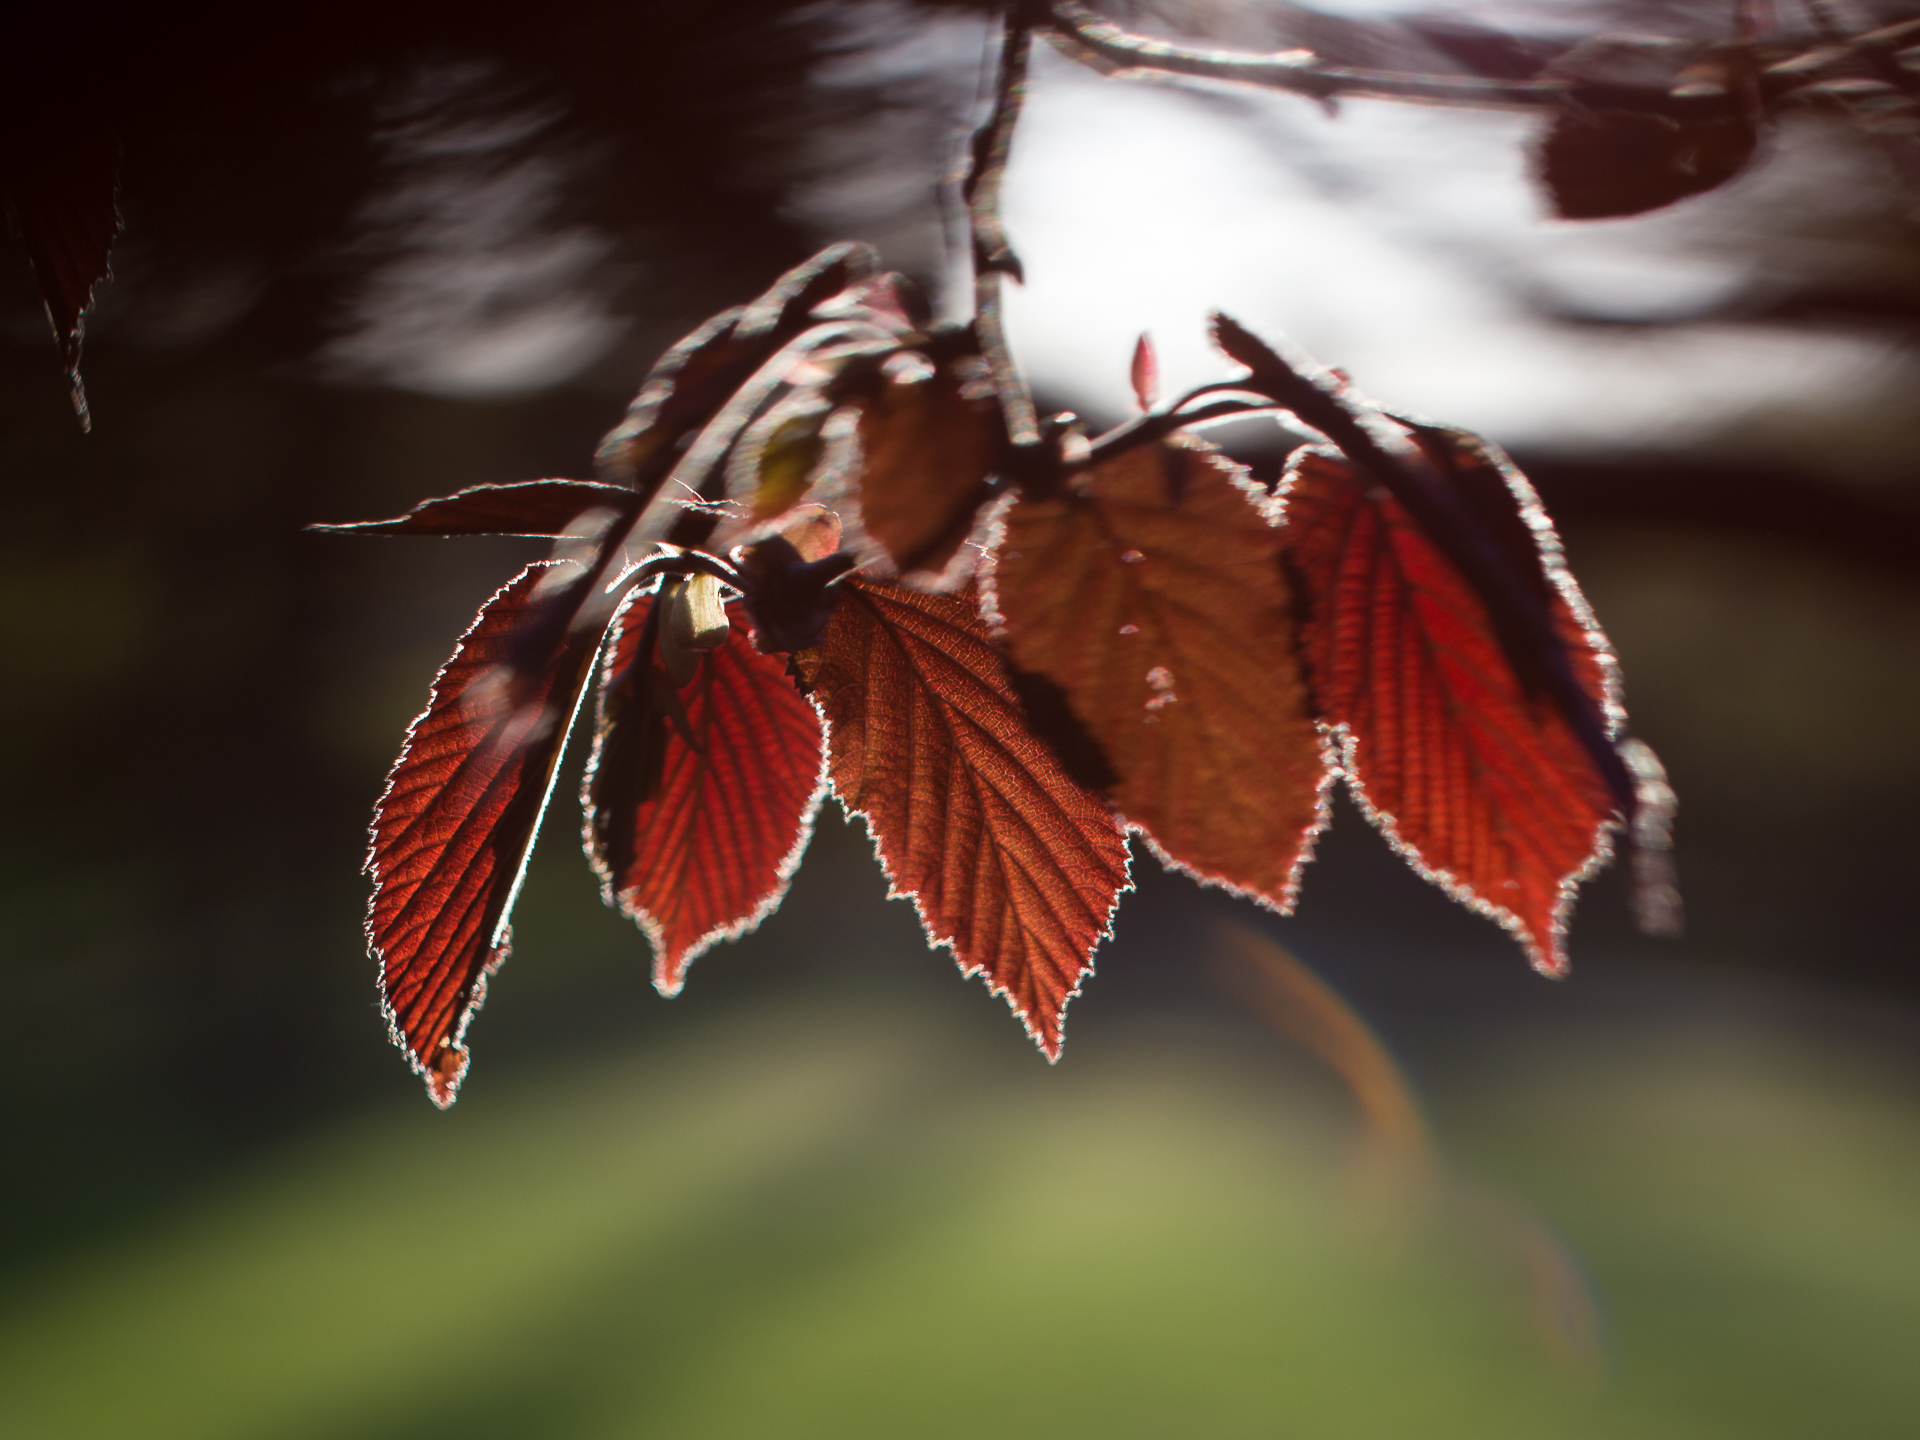
tree, nature, branch, bokeh, plant, photography, sunlight, leaf, flower, petal, frost, spring, red, autumn, botany, flora, season, maple tree, maple leaf, close up, leaves, copper, frhling, dof, pflanze, helios, apeach, anjapietsch, mftm43lumixpanasonic, microfourthird, helios442, panasoniclumixg5, copperbeech, blutbuche, macro photography, flowering plant, plant stem, woody plant, land plant